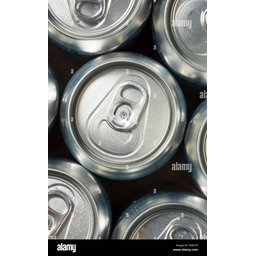
Label: metal